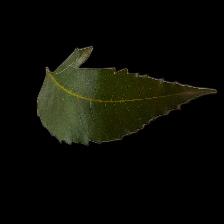
Plant: Neem